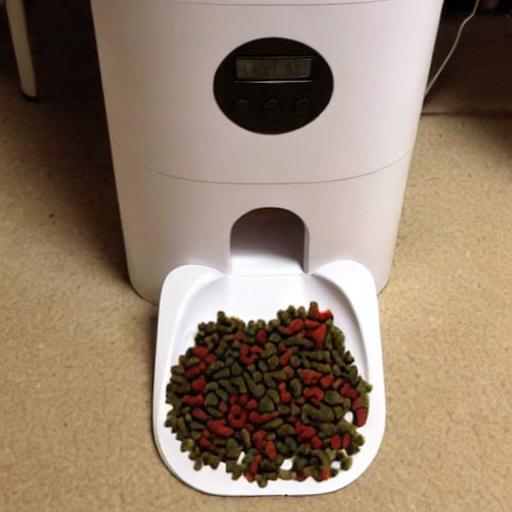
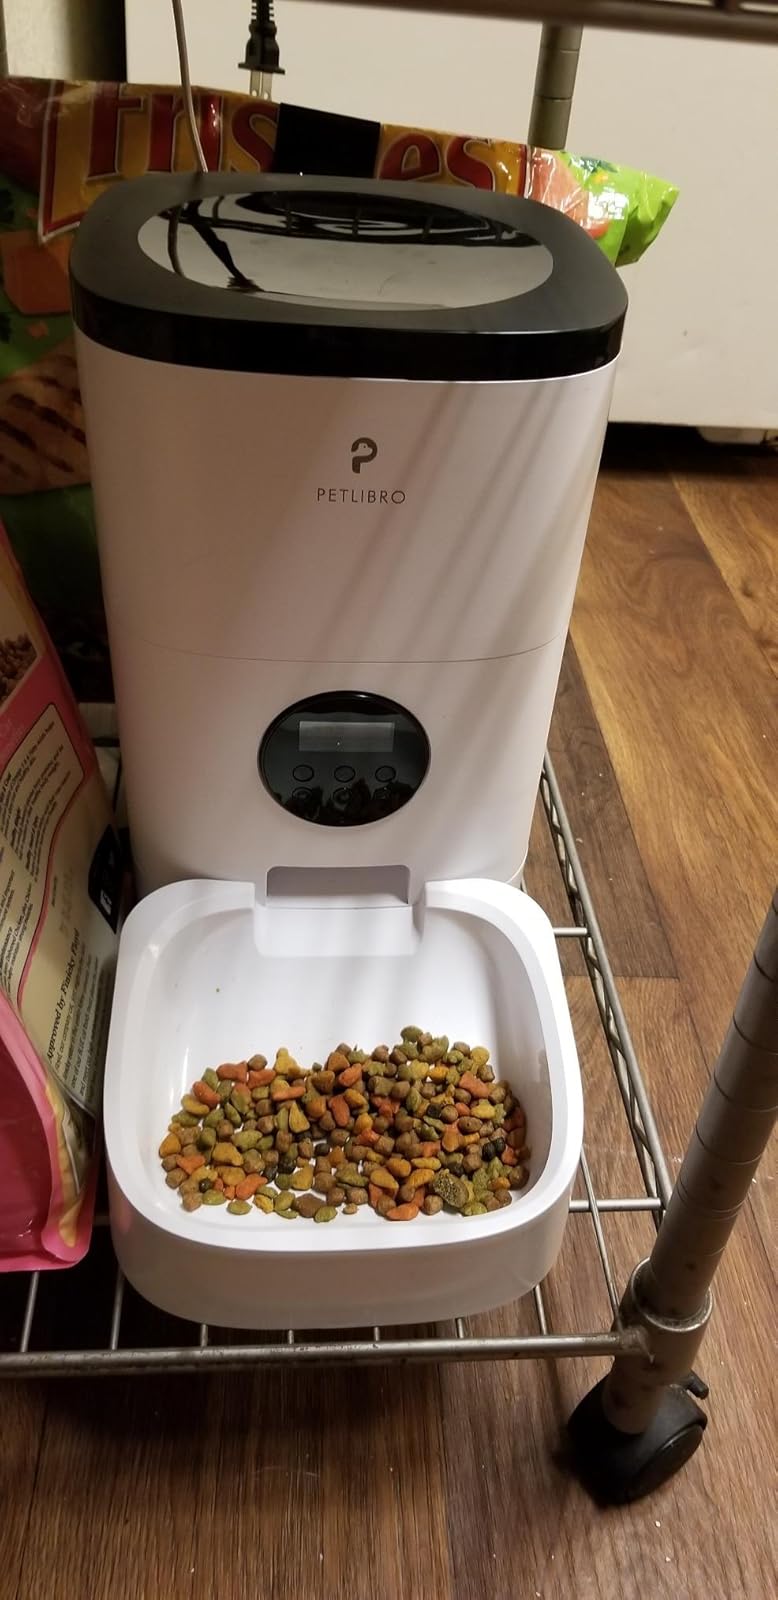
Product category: items_feeder
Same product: no